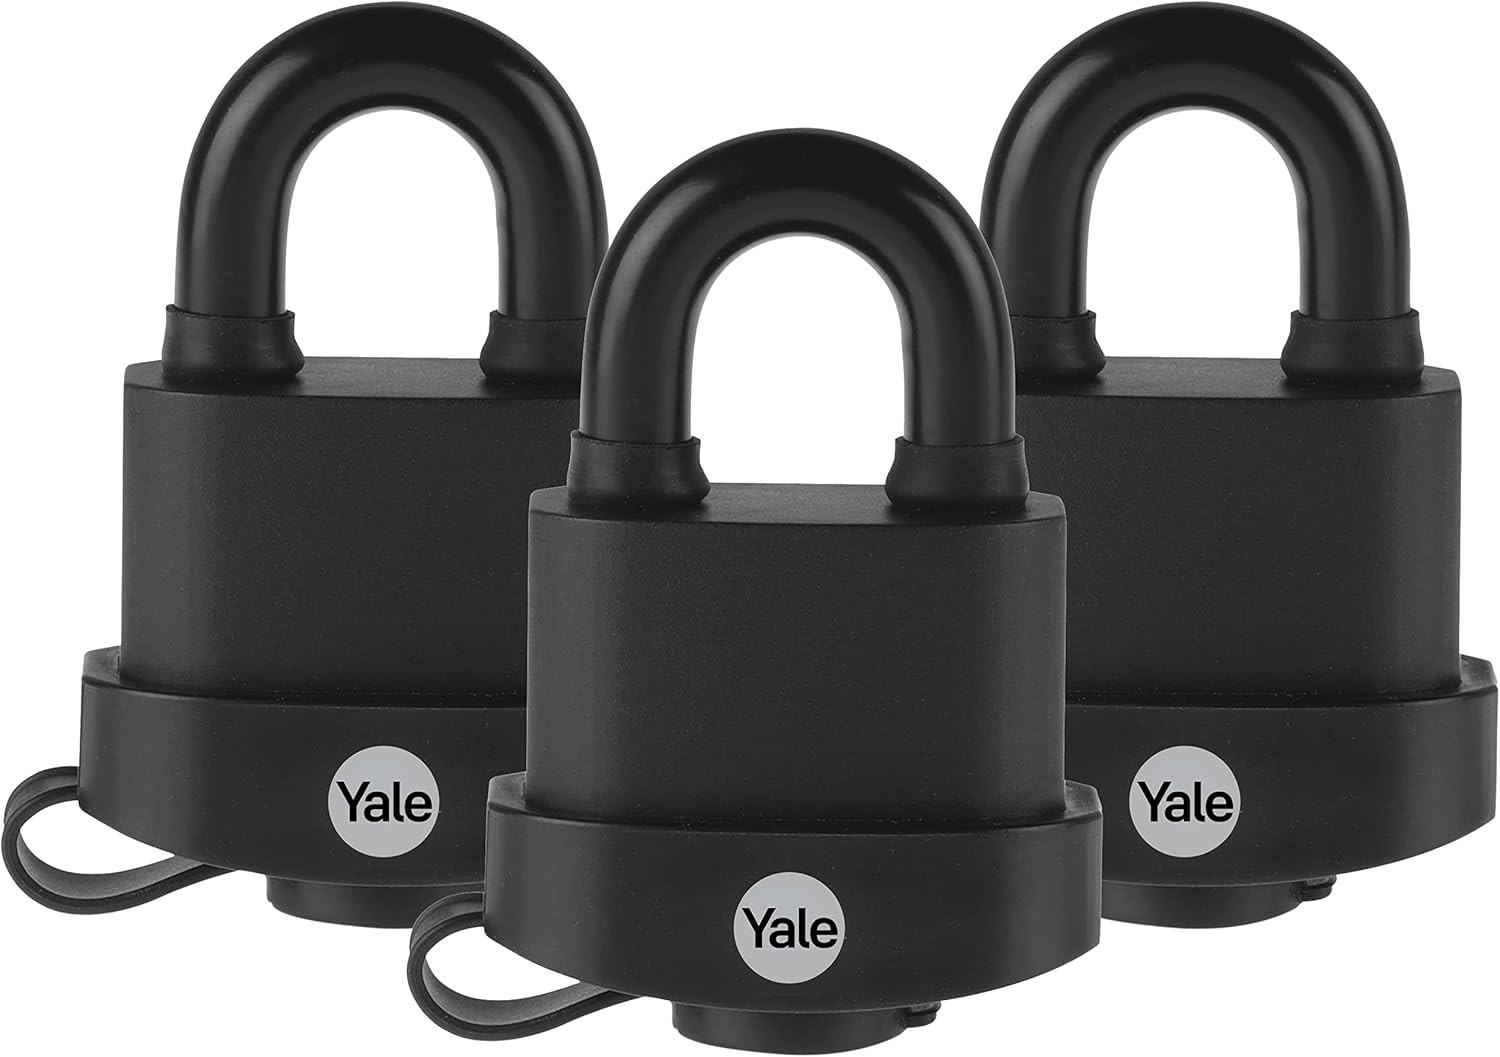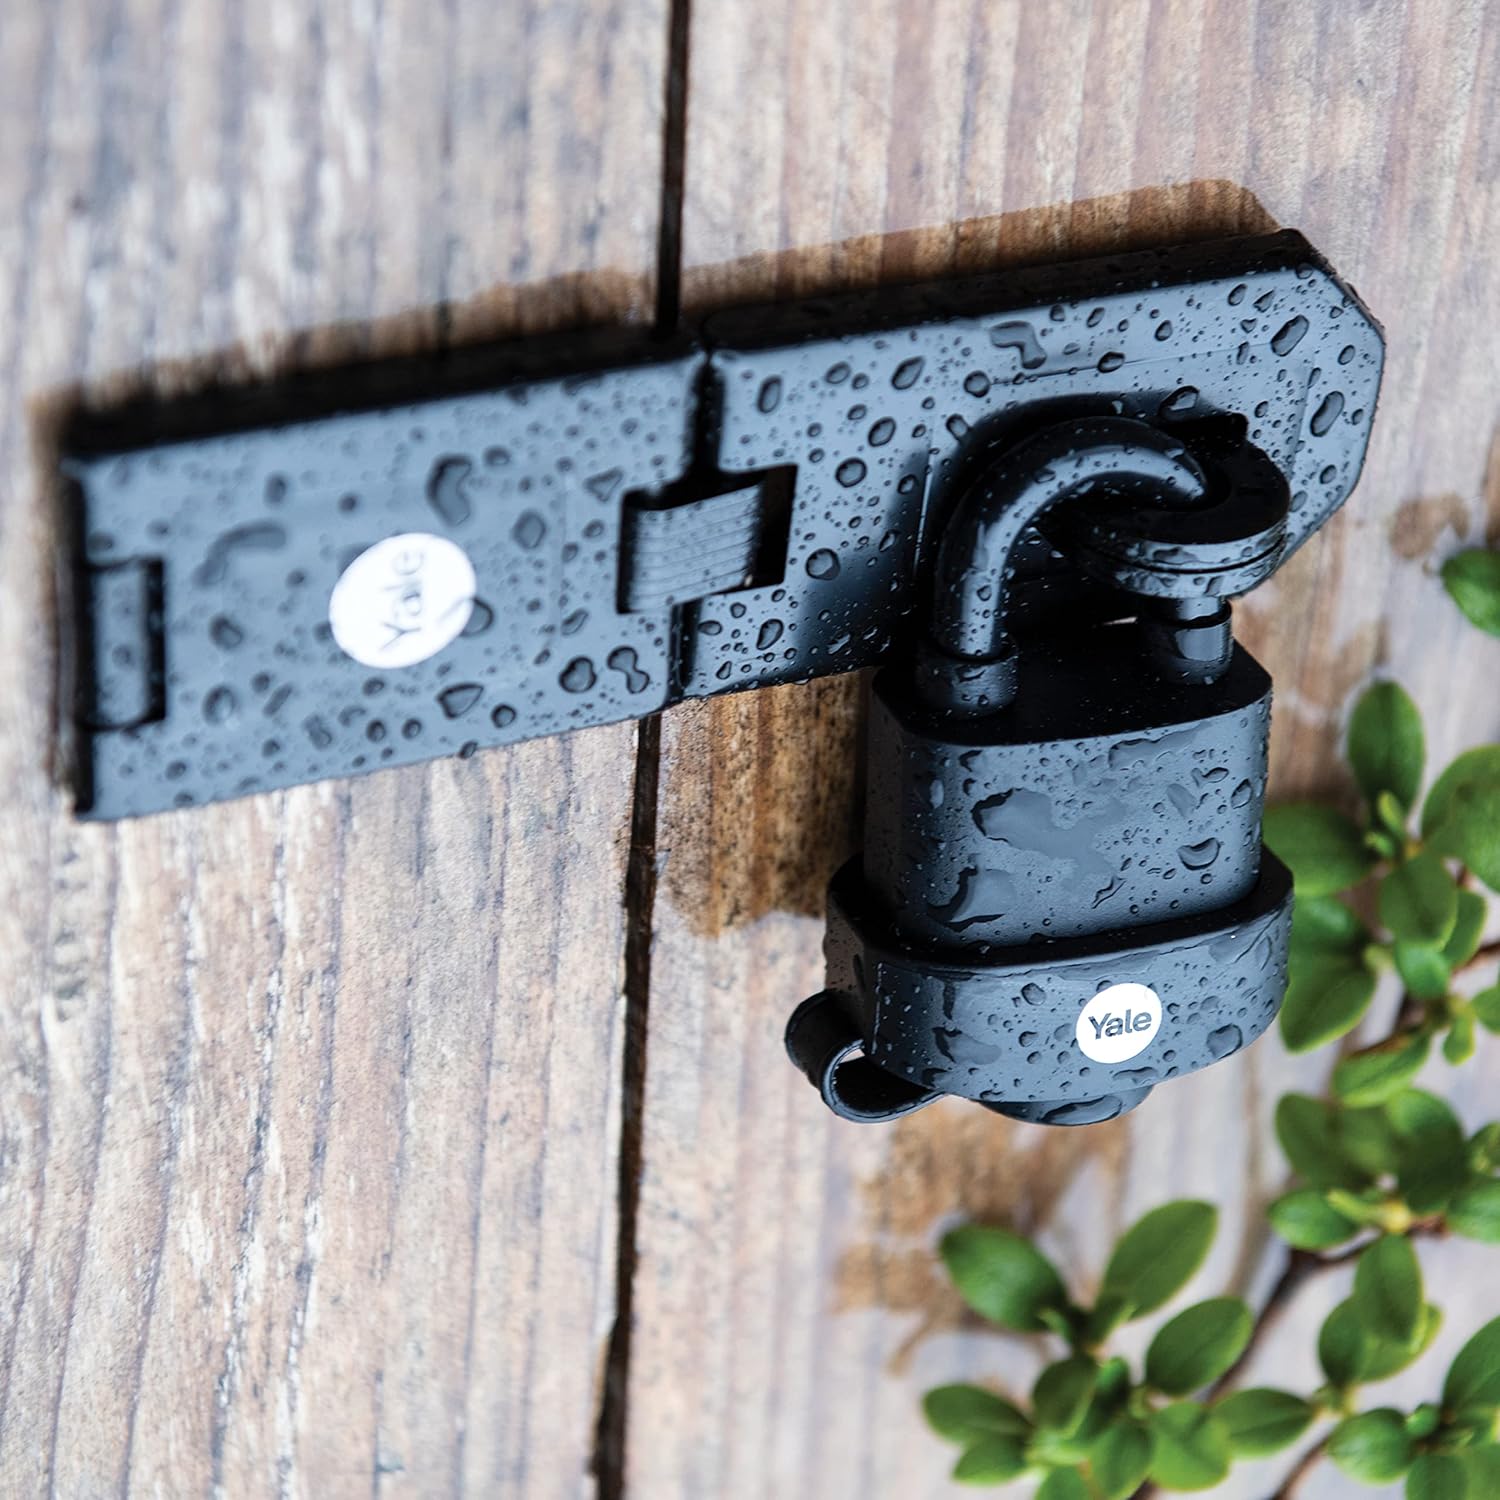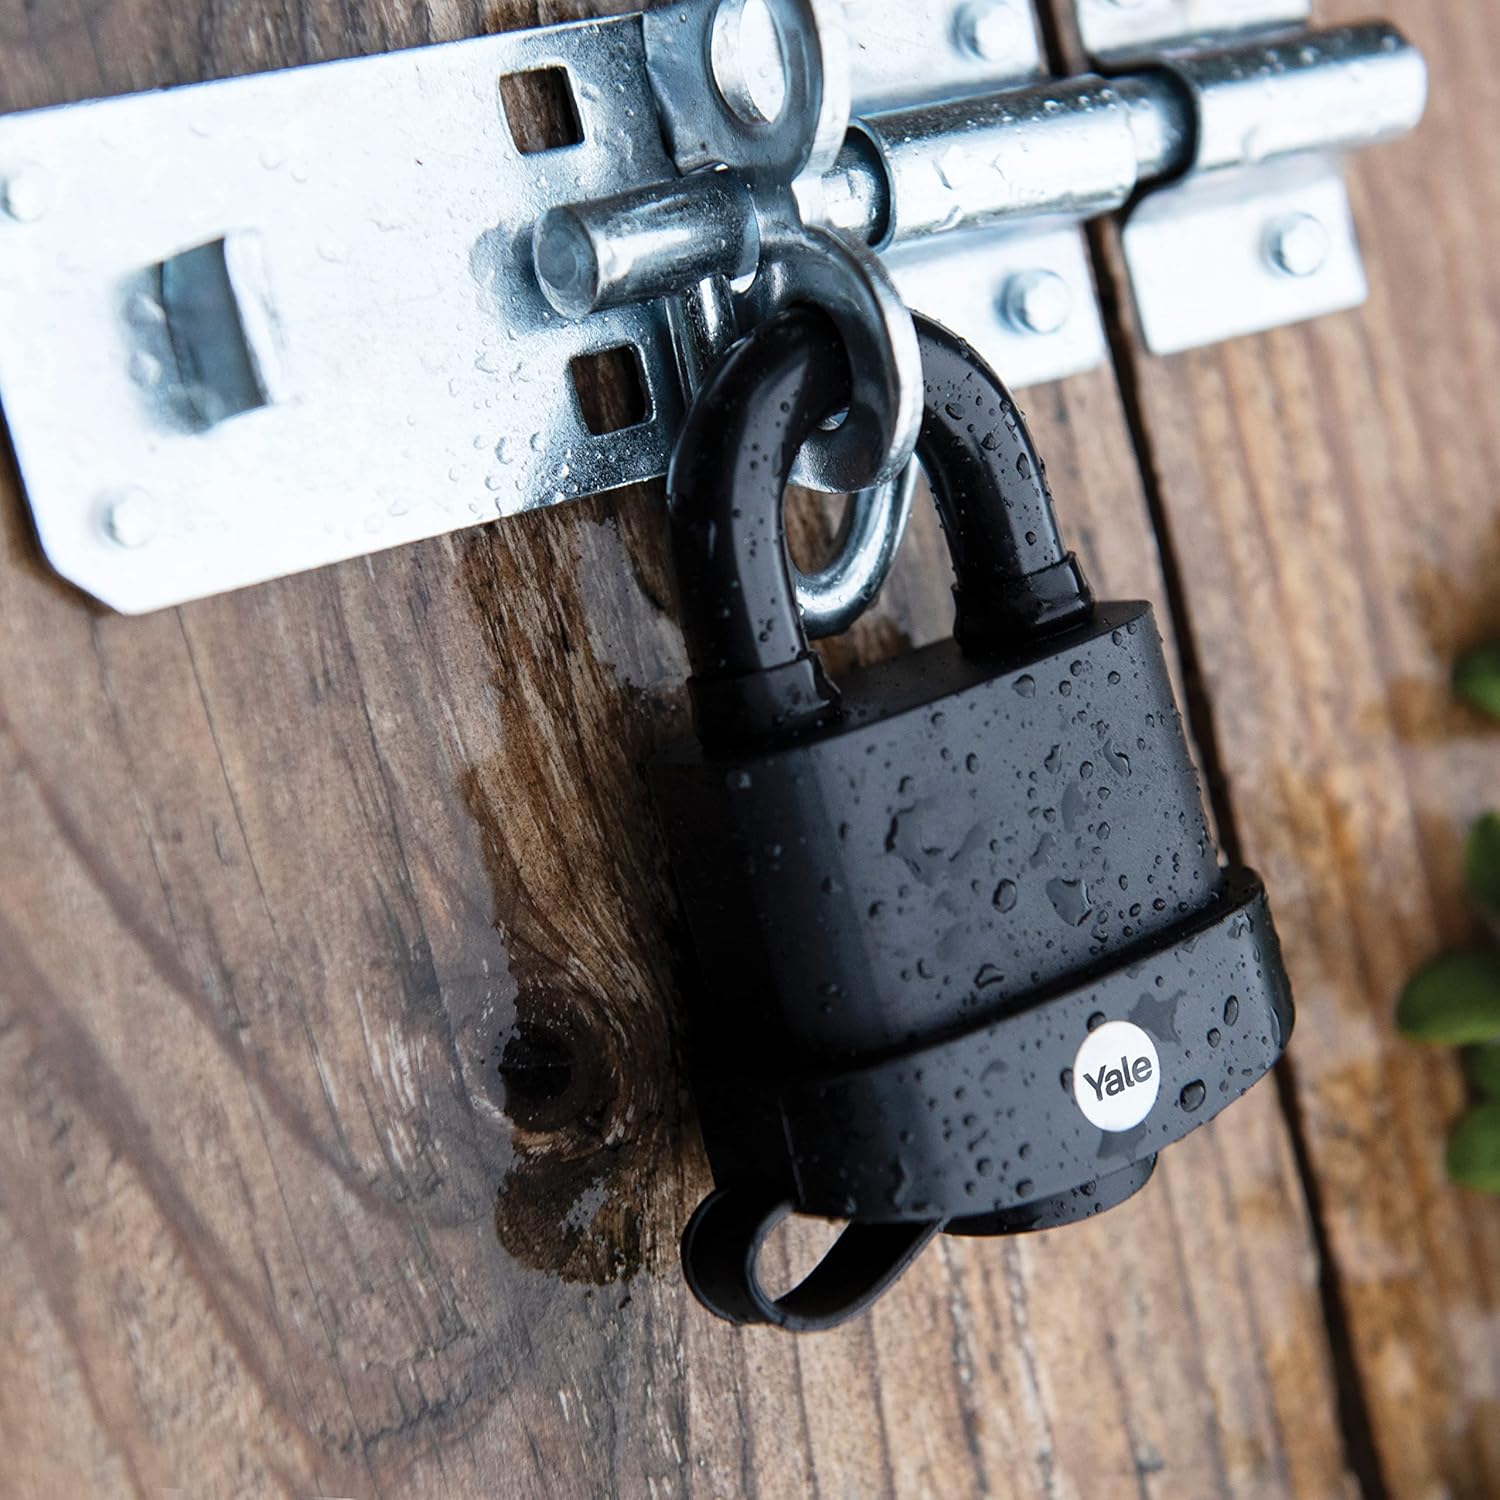
Yale 2-1/16" Wide high Security Weatherproof Laminated Padlock with 5/16" Shackle and 3 keyed Alike Keys for Outdoor gate, Fence, and Storage (3 Pack)
Category: Tools & Home Improvement
With 180 years of manufacturing expertise, an exclusive Yale design, and rigorous testing, the Yale Weatherproof Padlocks are built with you in mind. Suitable for a garden shed, gate, or any other outdoor high-value items you want to keep safe and secure. Our padlocks have a hardened steel shackle to prevent cutting and a protective cover on the body and shackle for additional weatherproof protection. Yale takes care of your possessions; you take care of the rest.
Features: Designed for outdoor usage; Yale's Covered Laminated Steel Padlock is suitable for residential gates & fences, sheds, workshops & garages, and other outdoor items you need to keep safe. | HIGH PROTECTION: 5 pin cylinder weatherproof padlock with hardened steel shackle to prevent cutting and double locking for added security. | Tested to simulate forms of attack such as cutting, pulling, and twisting of the shackle. Also tested for corrosion resistance to ensure protection against elements. | 2-1/16in. (53mm.) wide lock body; 3/8in. (9mm.) diameter shackle with 15/16in. (24mm.) length, 11/16in. (18mm.) width | EXCLUSIVE YALE DESIGN: With protective cover on the body, shackle and key hole for additional weatherproof protection